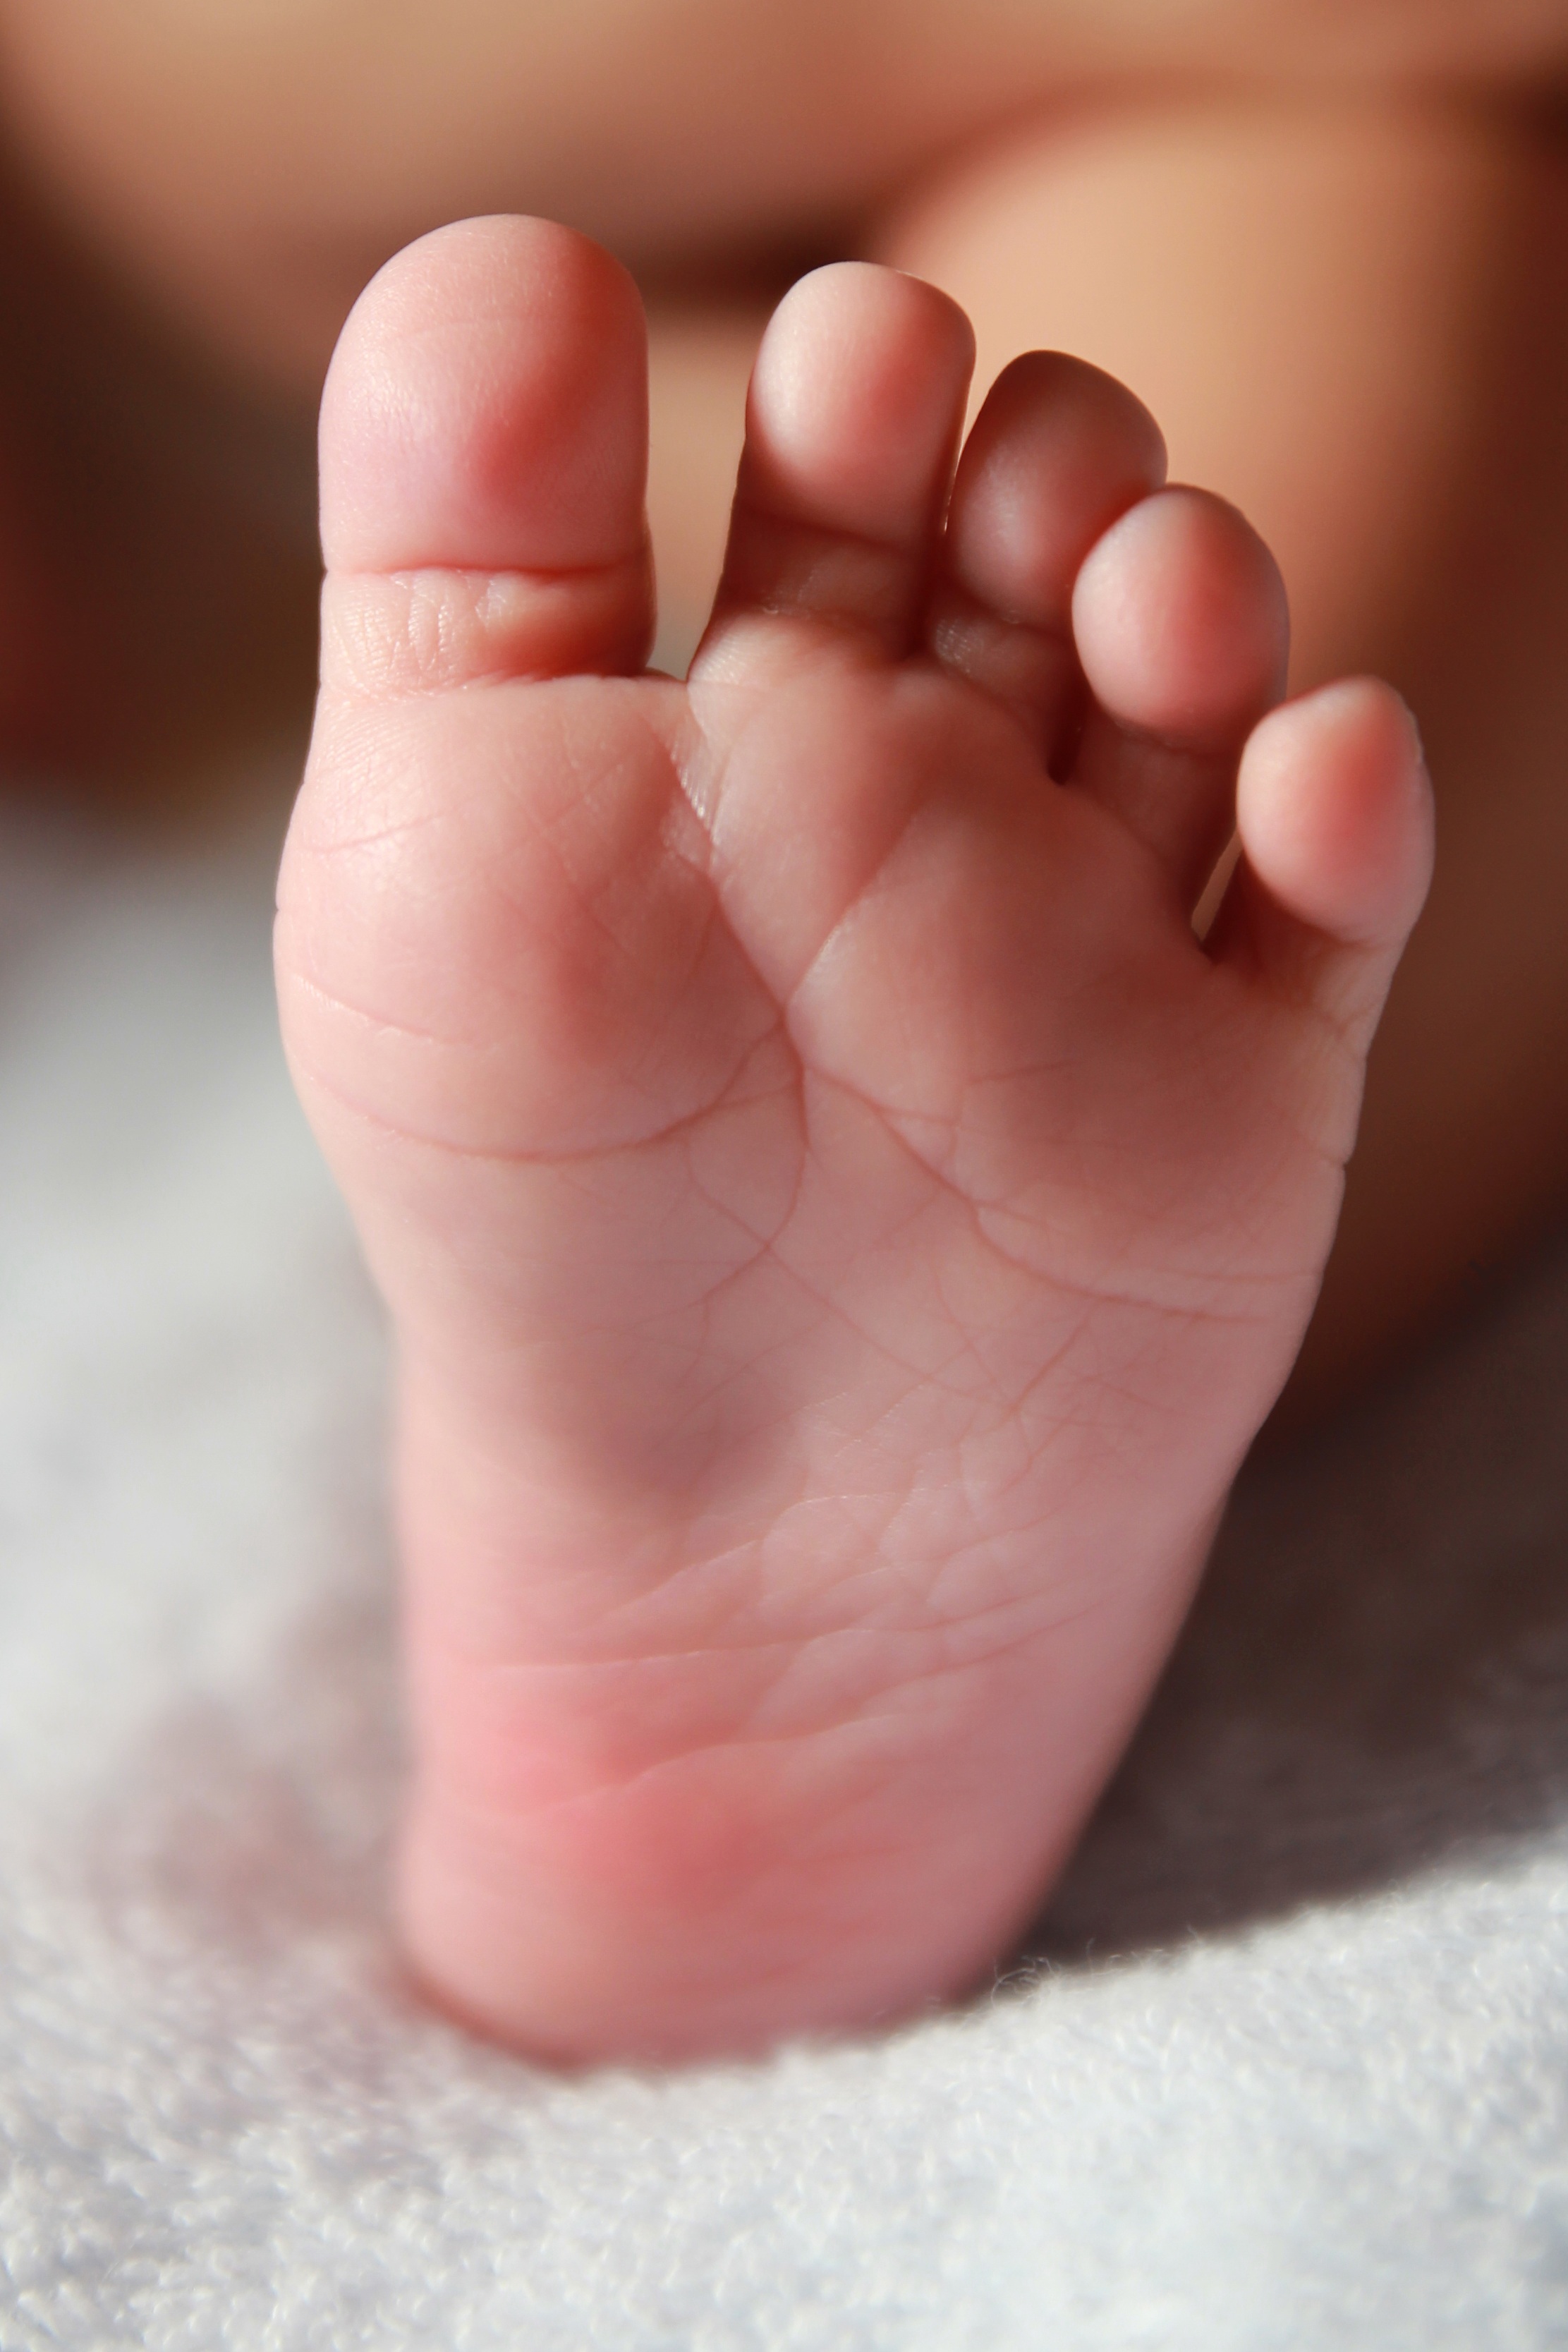
hand, feet, kid, cute, leg, young, finger, foot, small, sole, child, human, nail, baby, childhood, mouth, close up, human body, nose, infant, newborn, innocence, little, organ, body, toe, tender, baby foot, sense